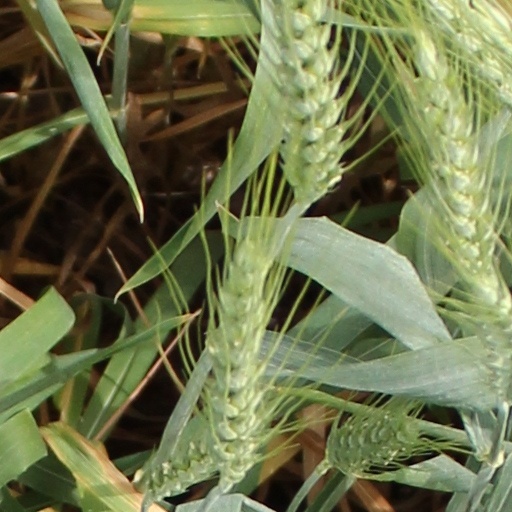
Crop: wheat